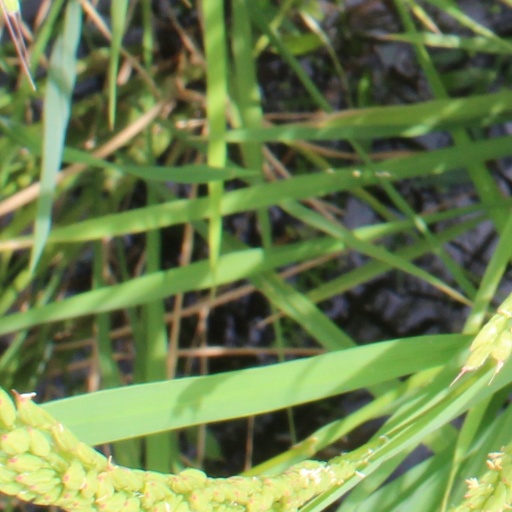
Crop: rice